Brains-sur-Gée

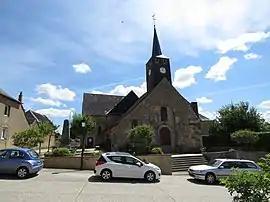
The church

Brains-sur-Gée is a commune in the Sarthe department in the region of Pays de la Loire in north-western France.